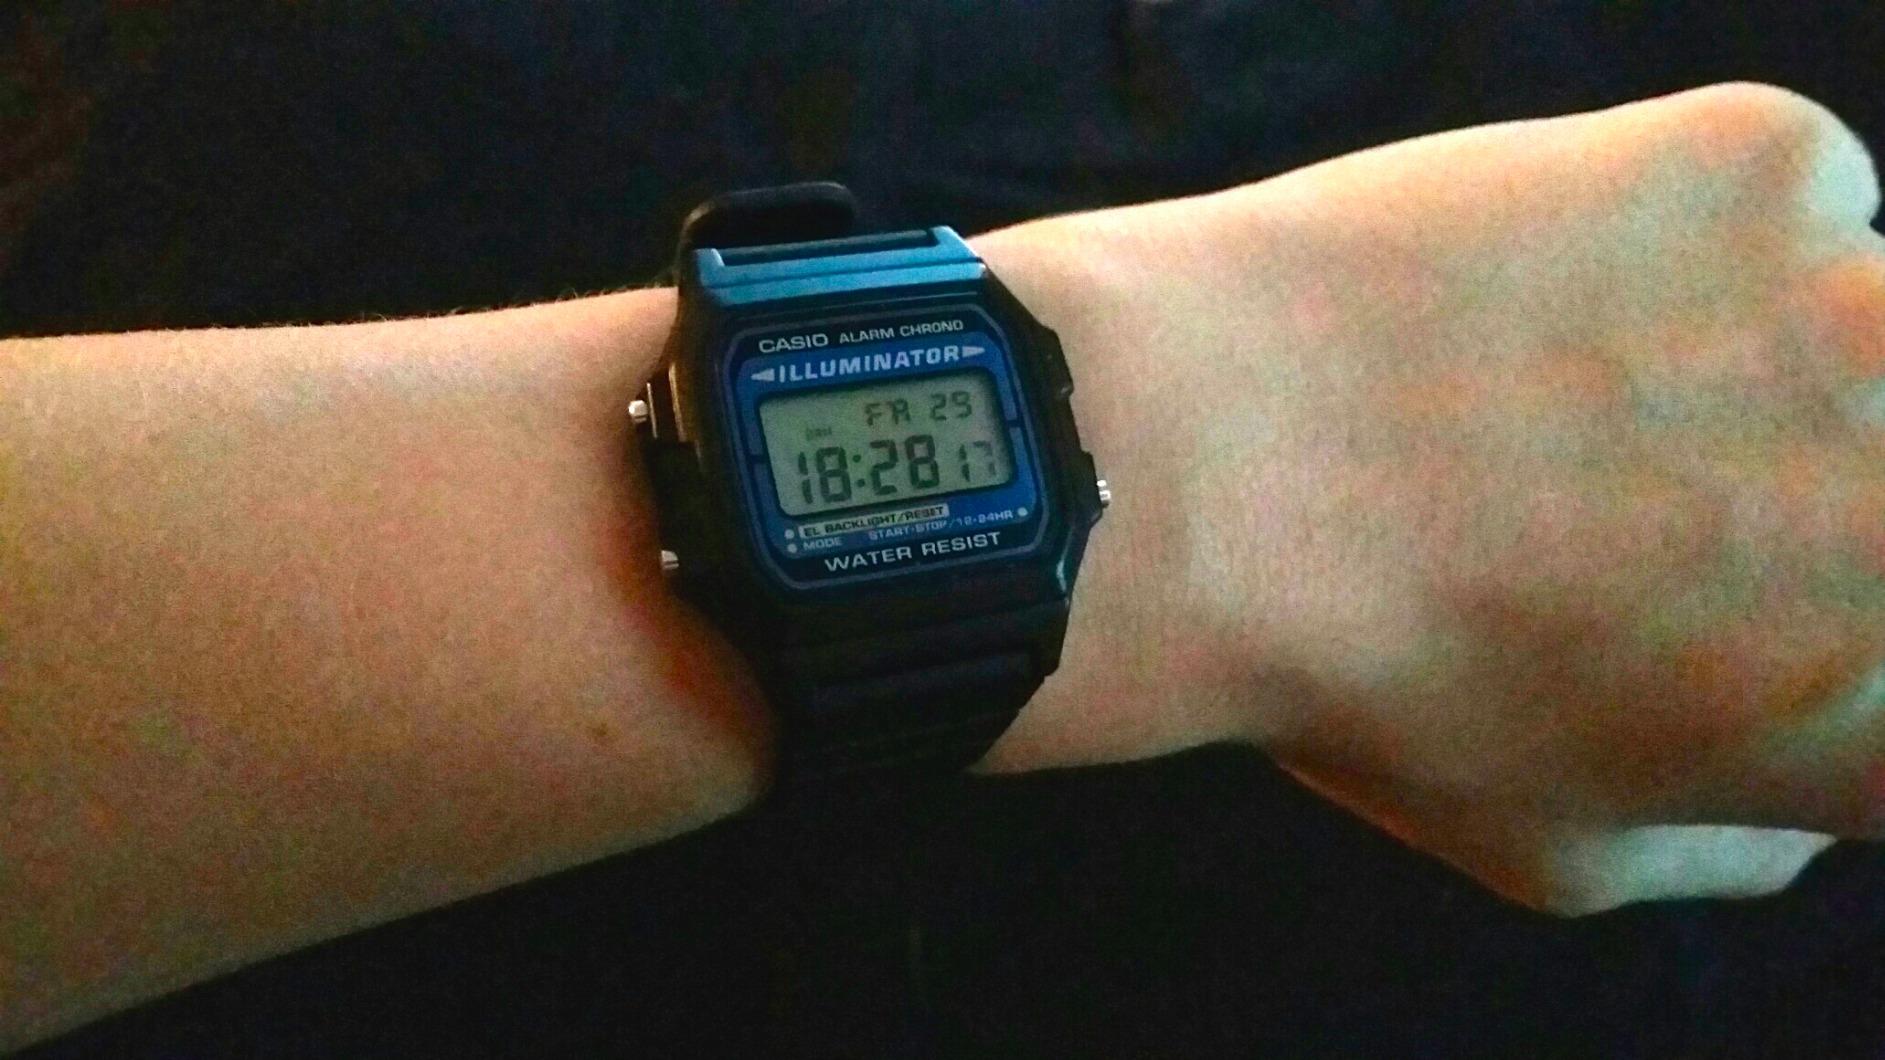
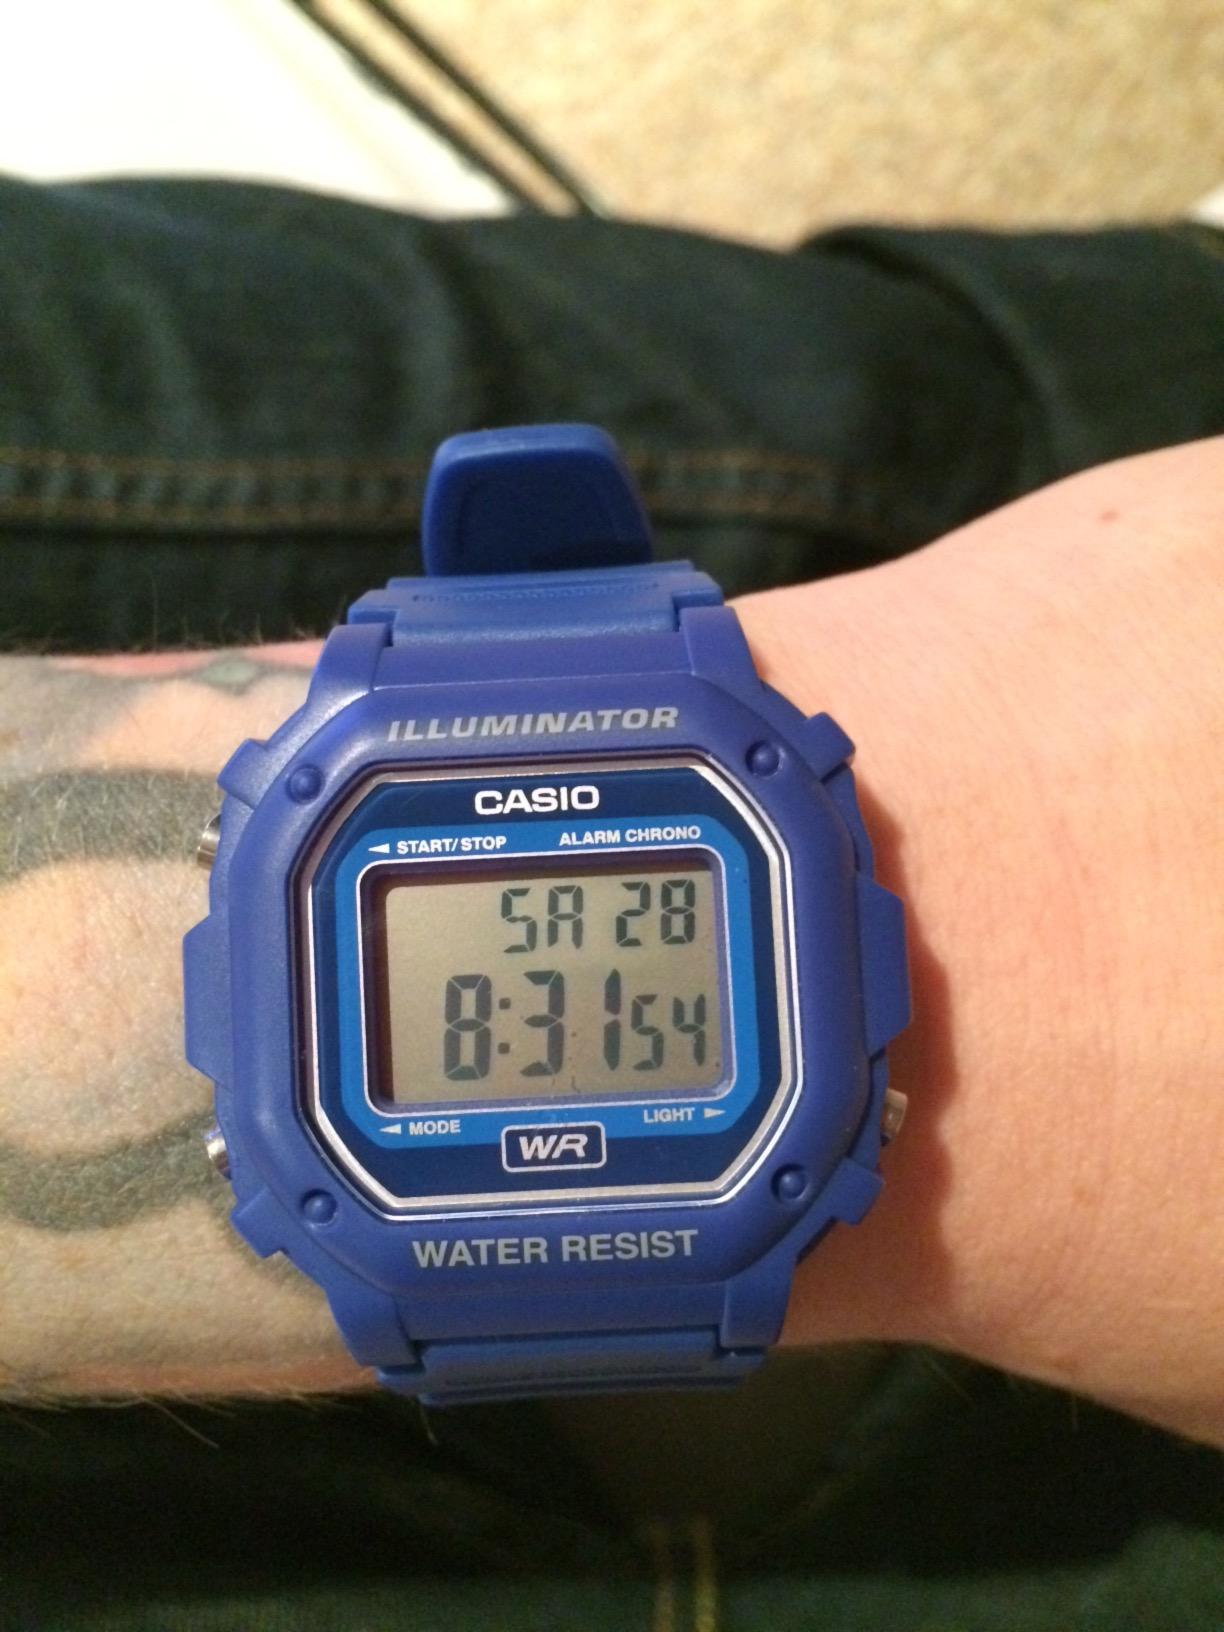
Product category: accessories_watch
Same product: no